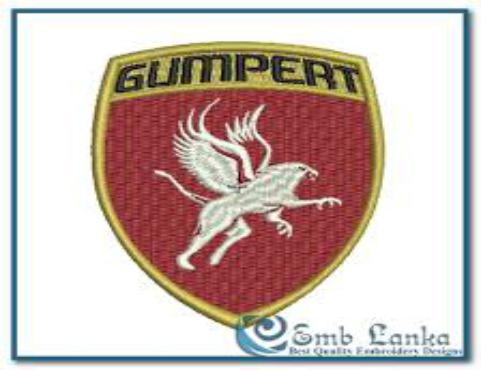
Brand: gumpert
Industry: Transportation